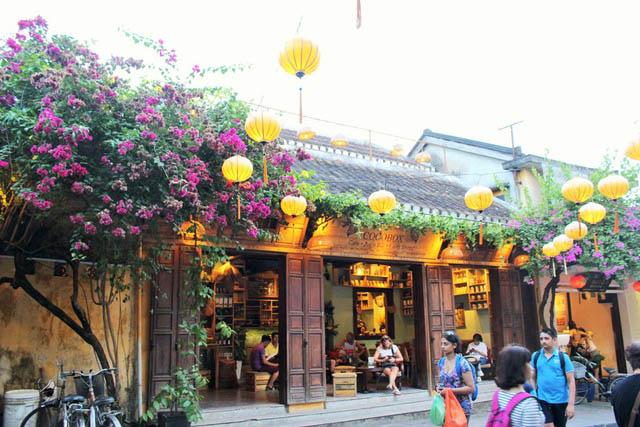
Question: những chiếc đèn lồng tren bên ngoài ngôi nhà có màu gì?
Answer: những chiếc đèn lồng có màu vàng